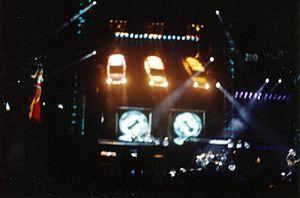
Cet article présente la chronologie de l'histoire du groupe de rock irlandais U2 :
Morleigh Steinberg est une chorégraphe et danseuse américaine née à Los Angeles en Californie. Elle a travaillé pour la société de production Arcane Collective. Elle est l'épouse du musicien The Edge du groupe U2.